De Hoop Marine Protected Area

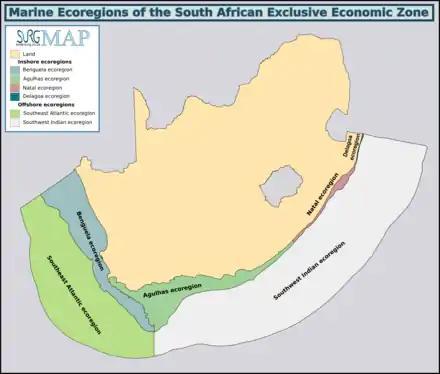
Marine ecoregions of the South African Exclusive Economic Zone: De Hoop Marine Protected Area is in the Agulhas ecoregion

The MPA is in the warm temperate Agulhas ecoregion to the east of Cape Point which extends eastwards to the Mbashe River. There are a large proportion of species endemic to South Africa along this coastline.